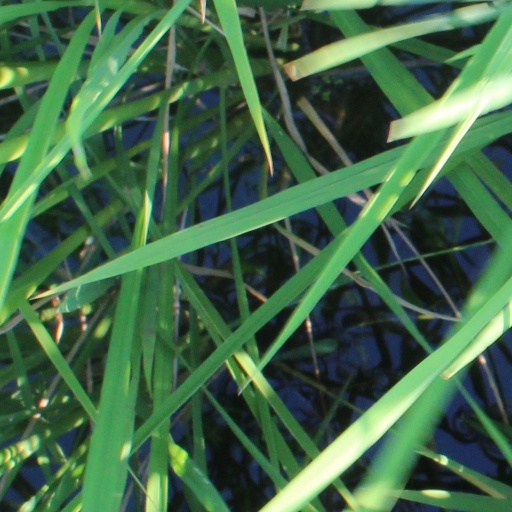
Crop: rice